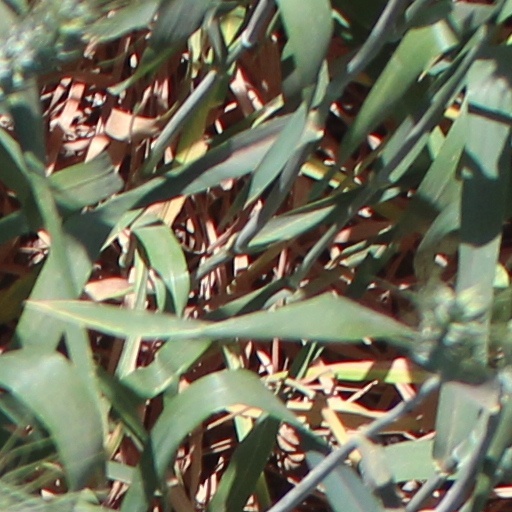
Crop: wheat